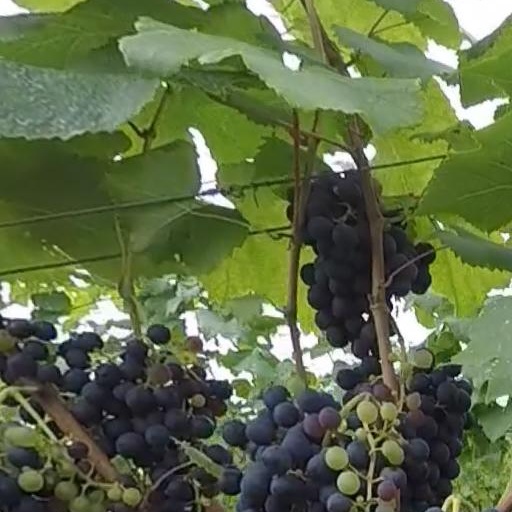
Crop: grape